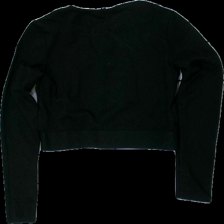
View: back
Type: Top
Category: Ladies
Brand: H&M
Brand text on label: divided
Colors: Black
Material: 56% visc 44% nylon
Cut: Cropped
Size: L
Season: All
Price range: <50
Recommended usage: Reuse
Comment: dammig